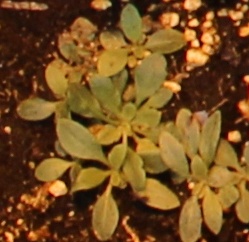
Label: Horseweed